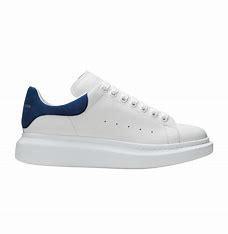
Brand: alexander
Model: mcqueen Oversized